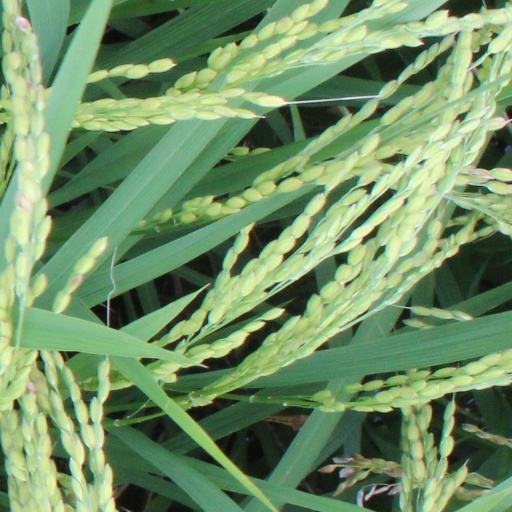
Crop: rice